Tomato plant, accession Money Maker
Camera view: horizontal (90 deg, fisheye); turntable rotation: 240 degrees
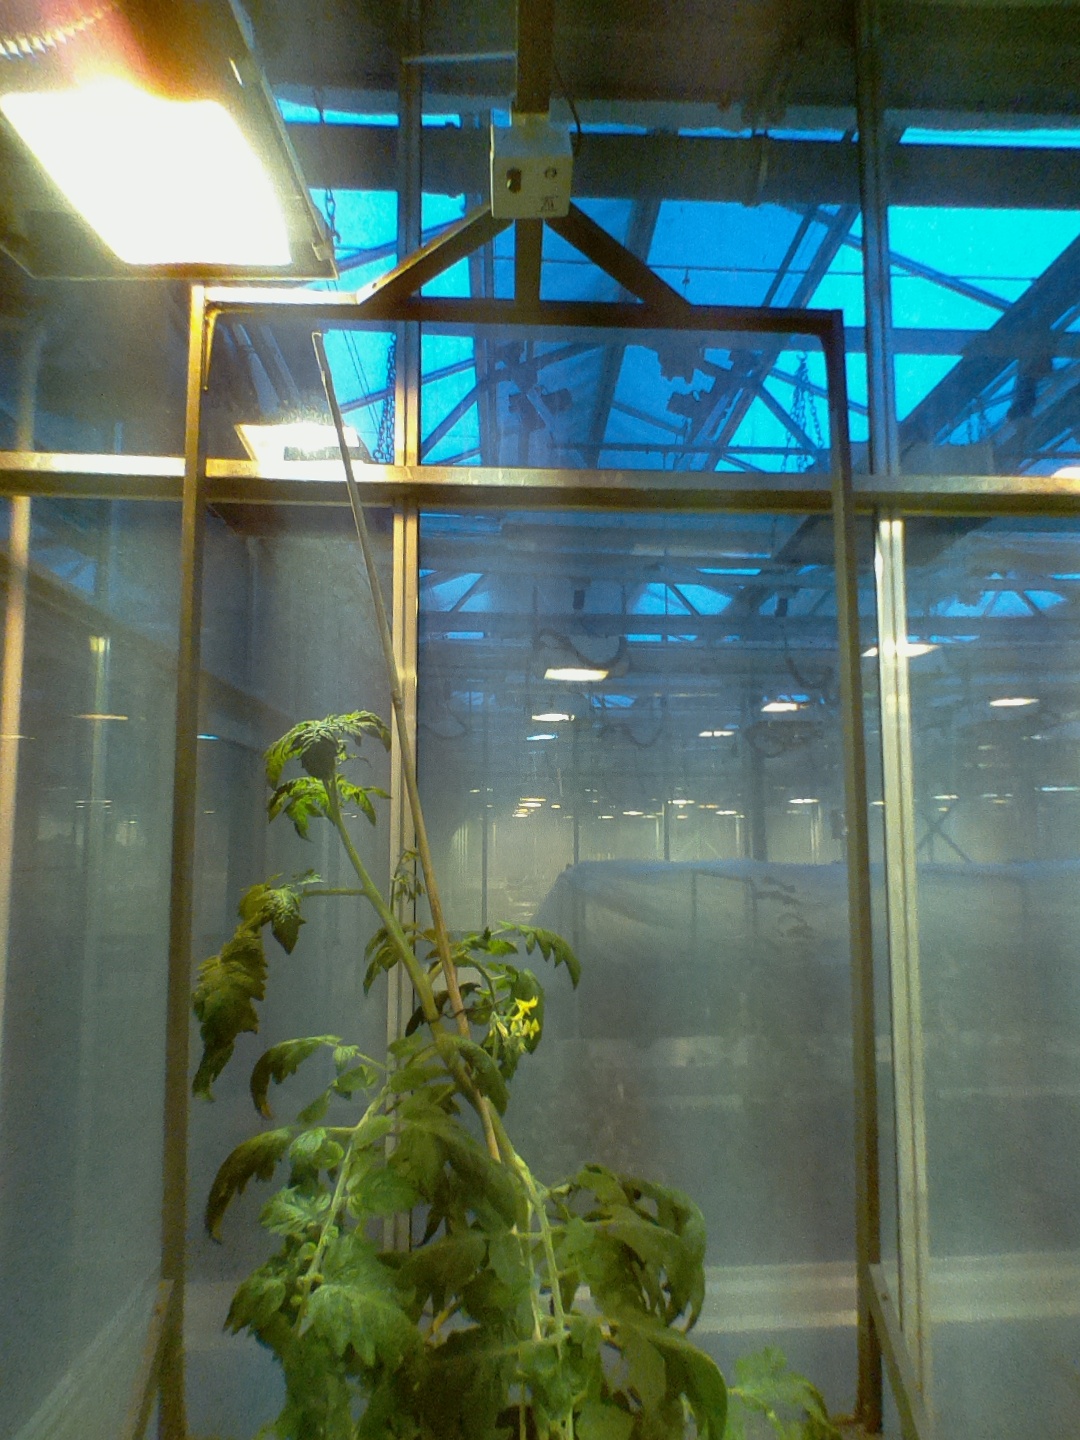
BBCH growth stage 66: Full flowering, 60%-70% of flowers open, more petals falling